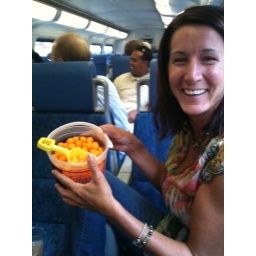
Cheese balls in a bucket happy hour train nosh